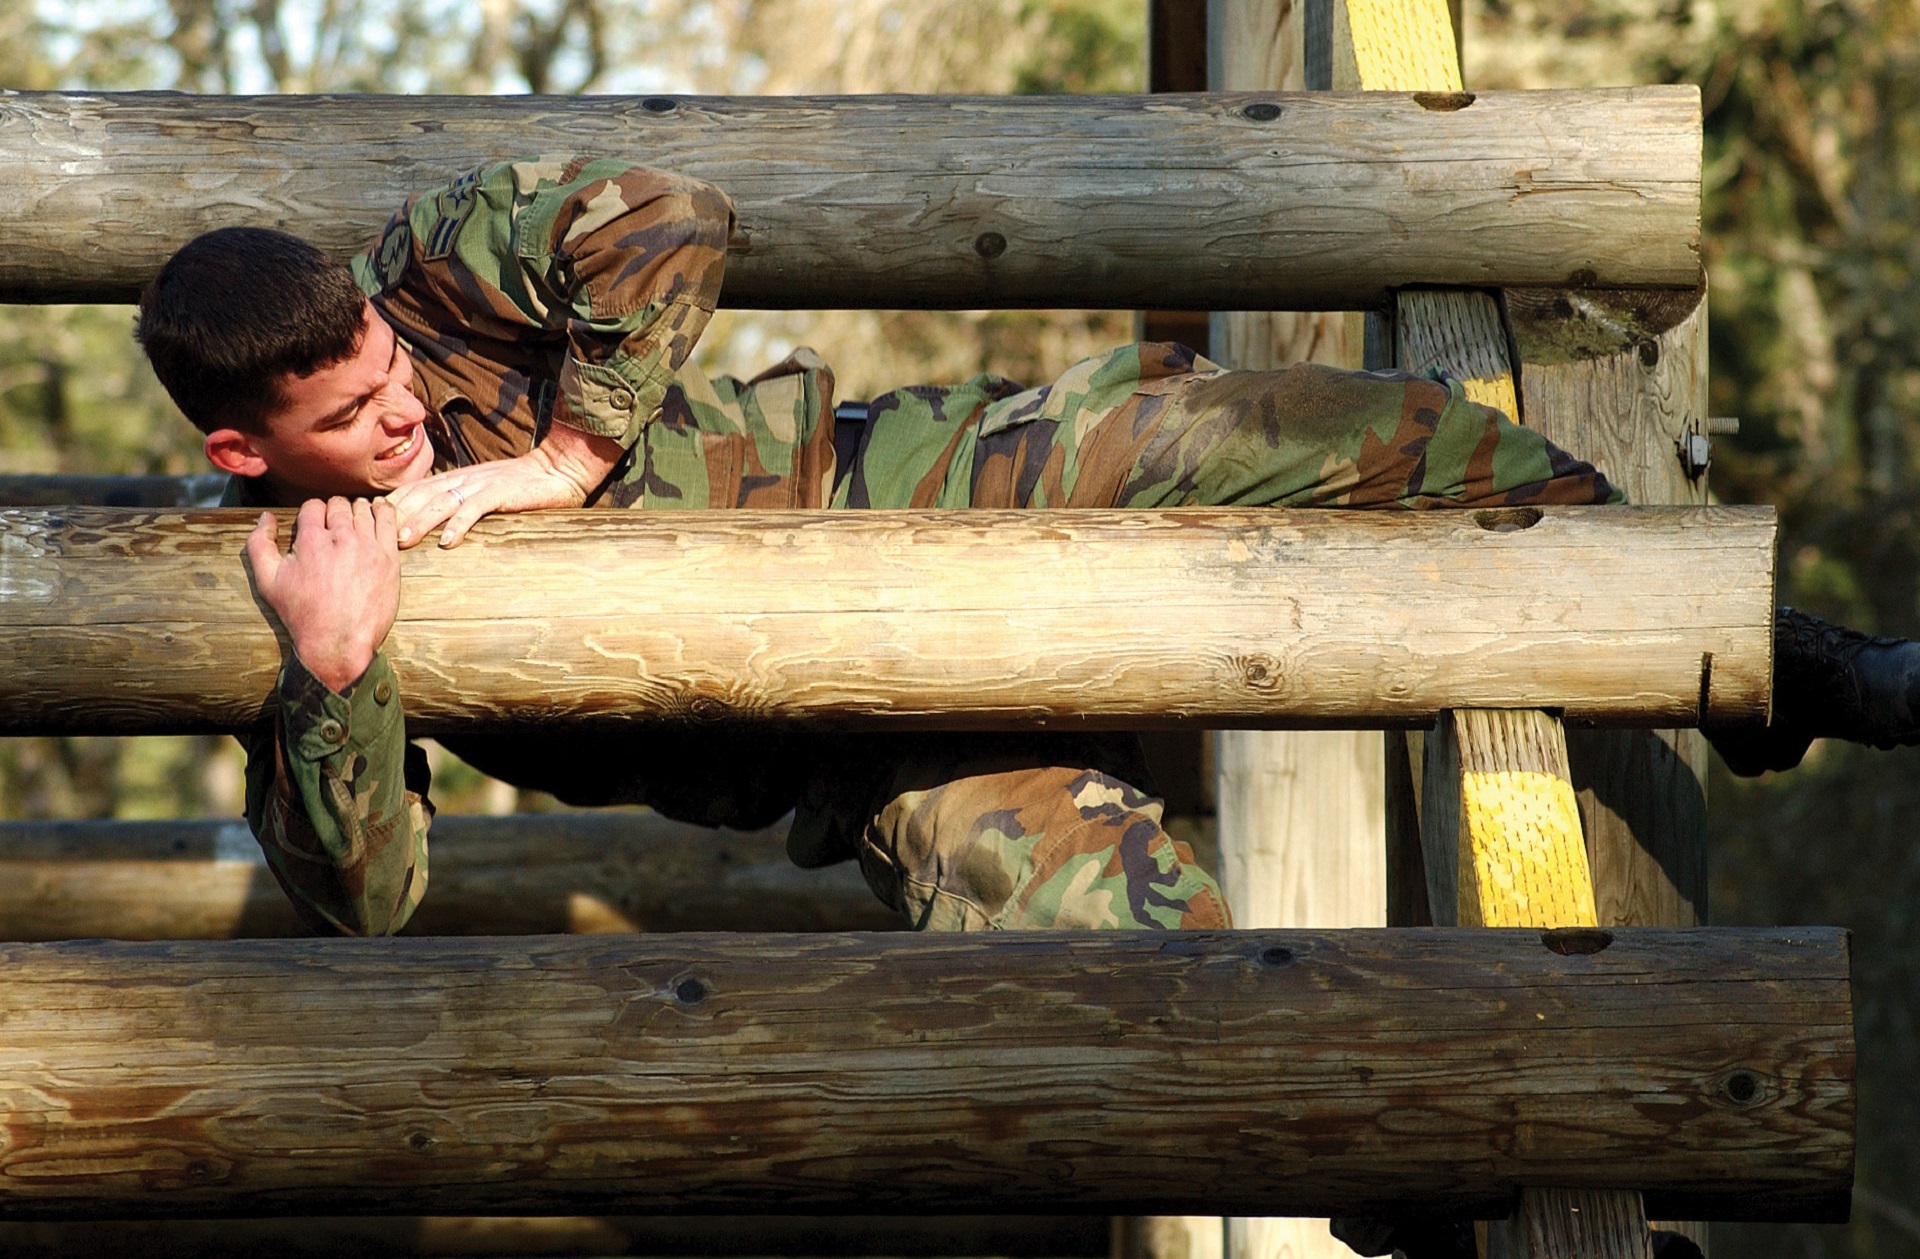
man, wood, male, military, soldier, jungle, usa, training, climbing, fitness, logs, effort, course, challenge, obstacle, adversity, overcome